Wellington Central Library

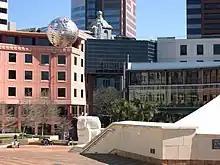
View of library (at right) from Civic Square, showing the portico (centre) that was removed in 2015. The Council's administration building is to the left.

The failure of Statistics House and other Wellington buildings damaged in the Kaikōura earthquake had led to revision of seismic assessment guidelines. The Ministry of Business, Industry and Employment (MBIE) released "The Seismic Assessment of Existing Buildings", commonly known as the Red Book, in July 2017. These guidelines provide "a technical basis for engineers to carry out seismic assessments of existing buildings". Section C5 deals with assessment of multi-storey concrete buildings. In 2018, section C5 was revised because understanding of building performance in the Kaikōura earthquake had changed. The revised section is known as the Yellow Book or Yellow Chapter. Assessment using the Yellow Book can lead to different results from assessment using the Red Book, but only the Red Book has legal standing. Wellington City Council's chief executive at the time, Kevin Lavery, requested an engineering assessment of the Central Library against the Yellow Book guidelines as soon as engineers understood how the new guidelines should be applied. It was determined that the building had an acceptable New Building Standard rating of 60 per cent according to Red Book guidelines, but only a 15 per cent rating under Yellow Book revised guidelines. Then-Mayor Justin Lester stated that "technically [the building's] earthquake rating under current code is 63 per cent but when you apply the lessons that we've learned from the Statistics Building it is almost 15 to 20 per cent which means it needs significant work".